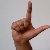
The image shows a hand gesture representing the letter 'L' in Indian Sign Language.